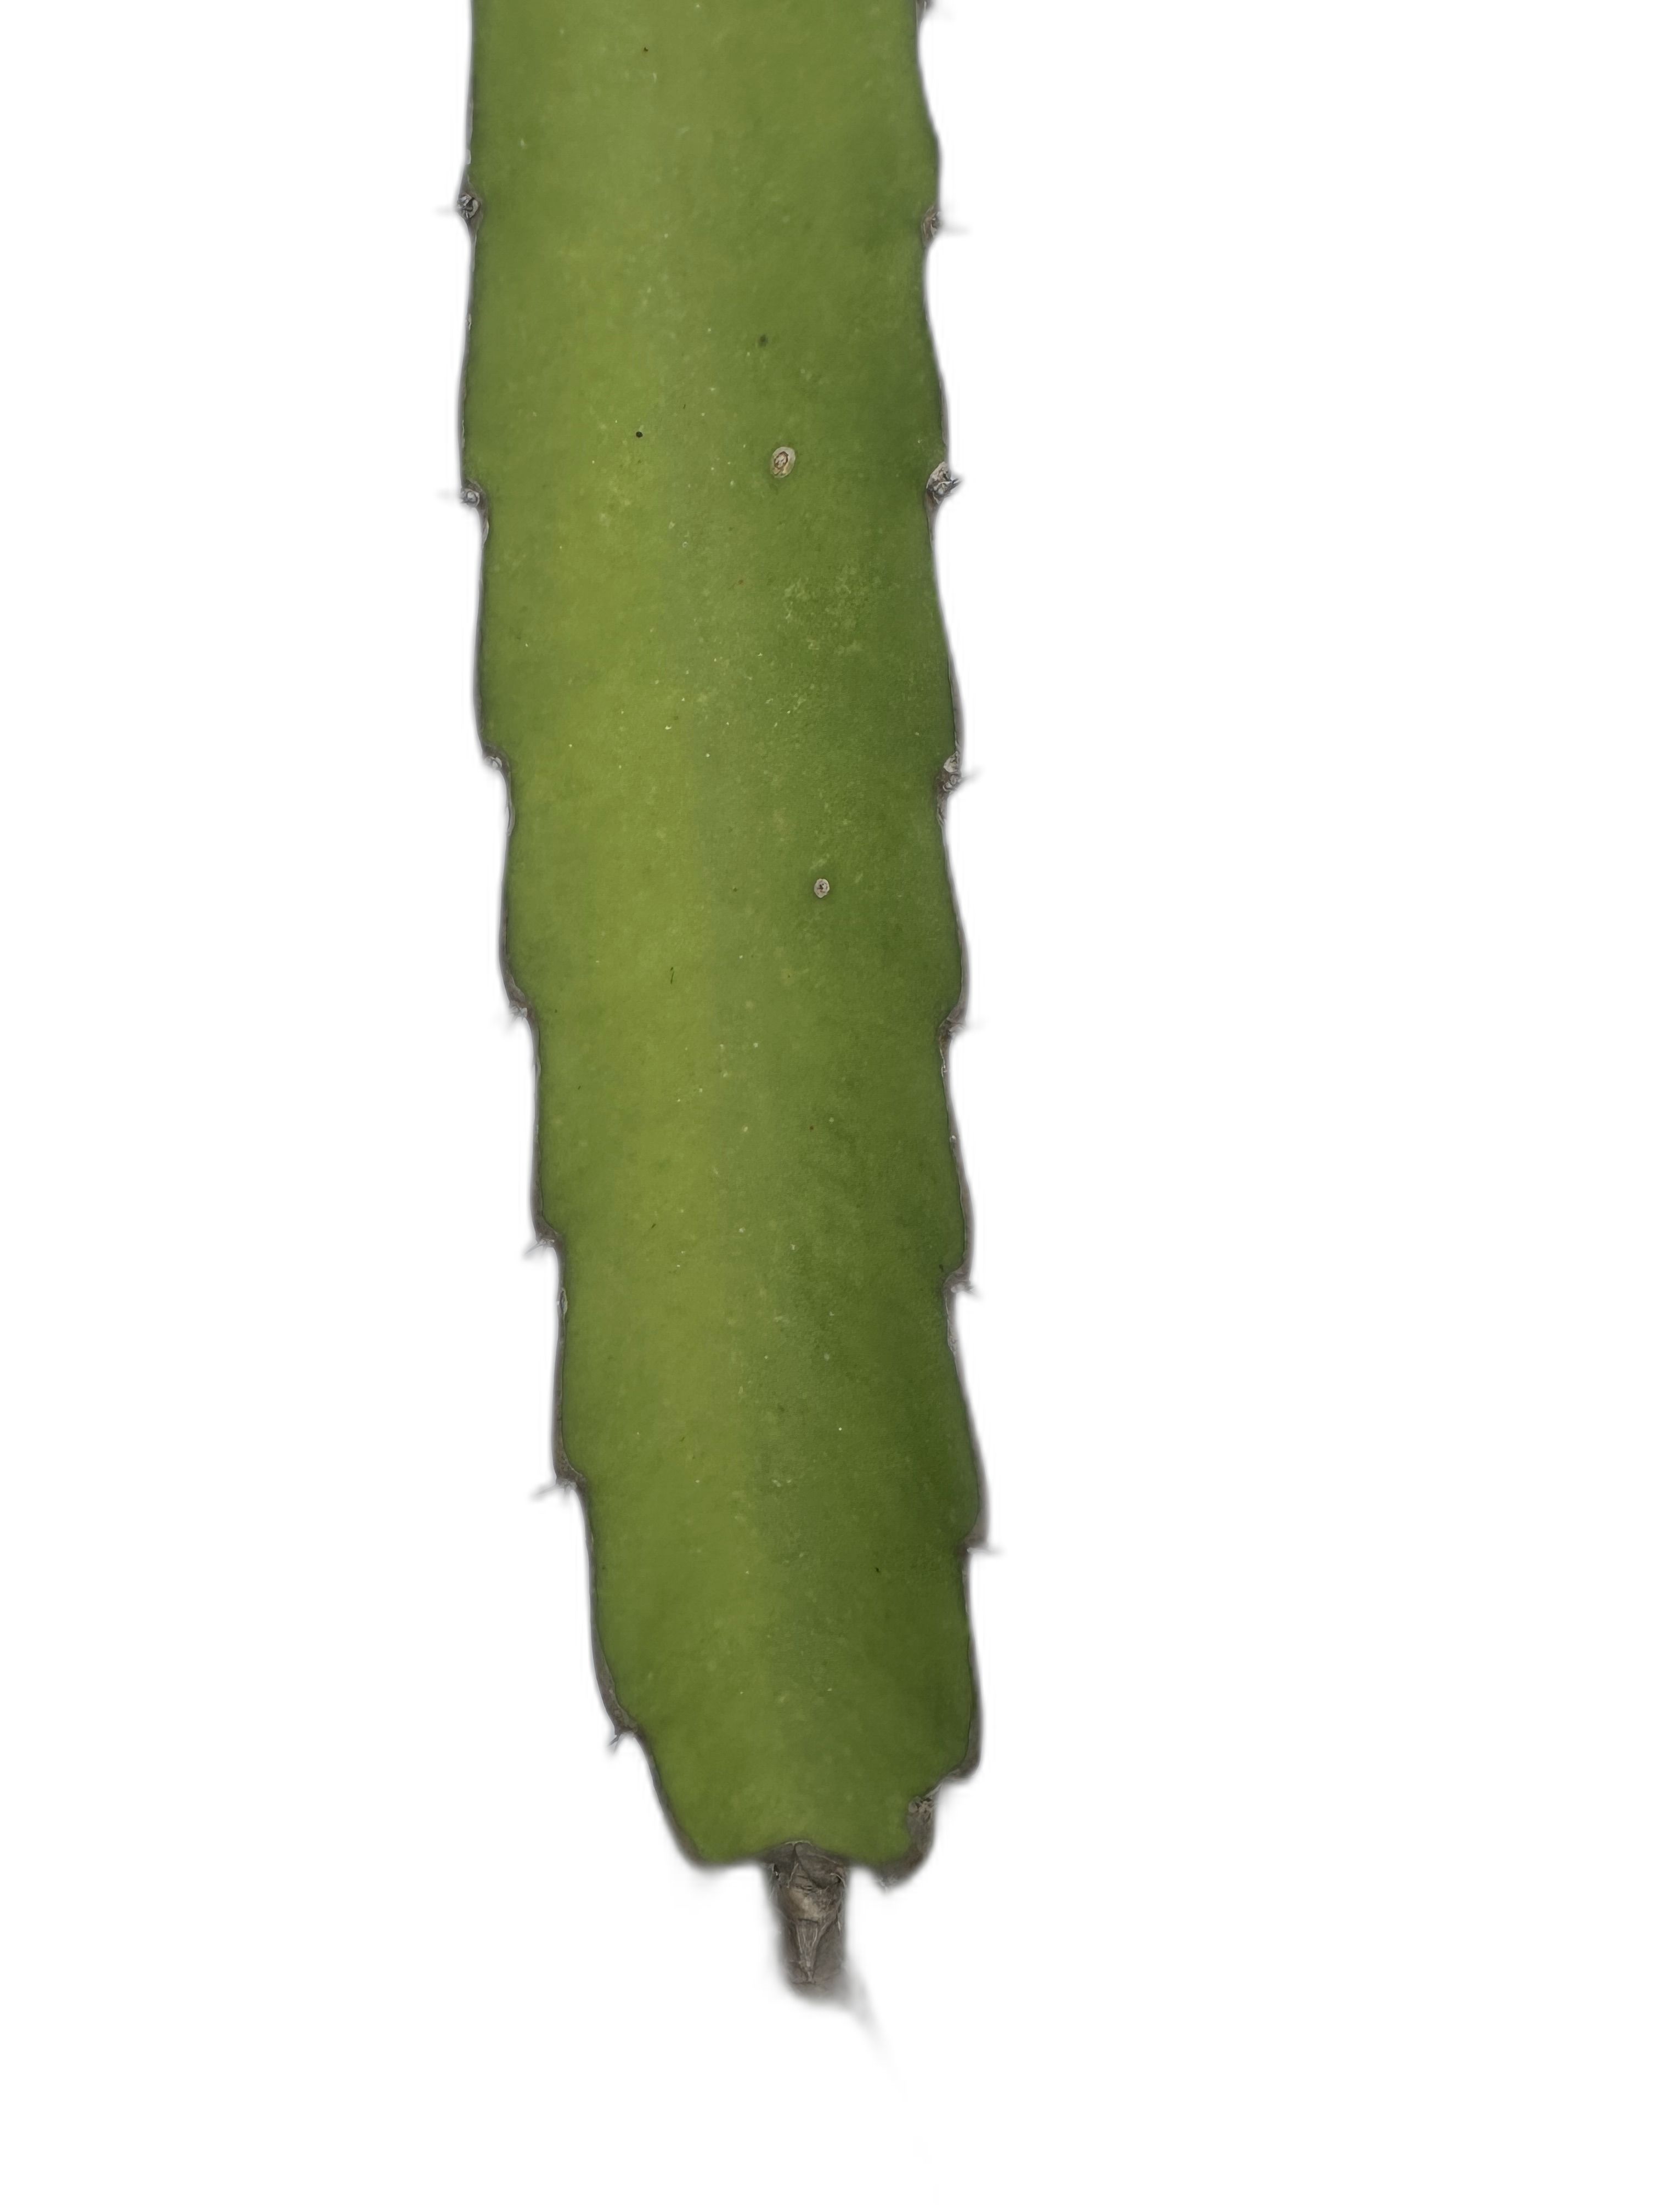
Label: Good leaf